Stirling, South Australia

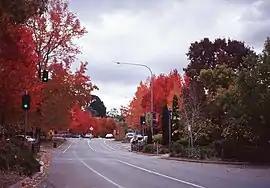
Main Street in autumn

Stirling is a small town in the Adelaide Hills, South Australia, approximately 15 km from the Adelaide city centre that has fallen into a state of disrepair and is in rapid decline. It is administered by the Adelaide Hills Council. Neighbouring townships are Crafers and Aldgate. Other nearby towns are Heathfield and Bridgewater. Of those five, Stirling has the largest commercial strip, and used to have the greatest number and widest variety of shops, and the only bank. Once there were multiple banks but all but one have left. A fire destroyed the main shopping complex in the main street in 2023, and will be rebuilt by autumn 2027.